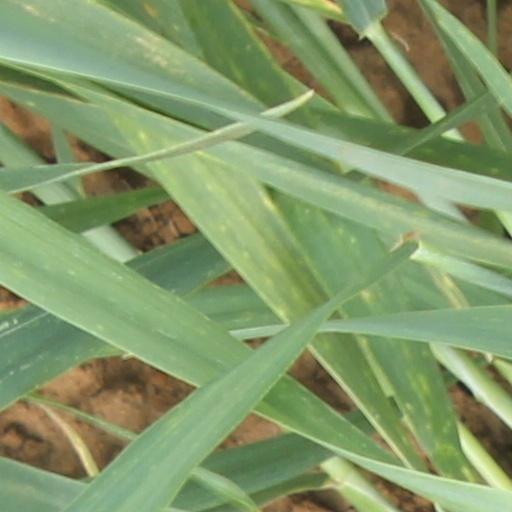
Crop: wheat